Bird's eye chili

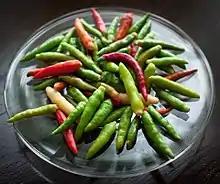
Bird's eye chilis of assorted colors

The bird's eye chili plant is a perennial with small, tapering fruits, often two or three, at a node. The fruits are very pungent.